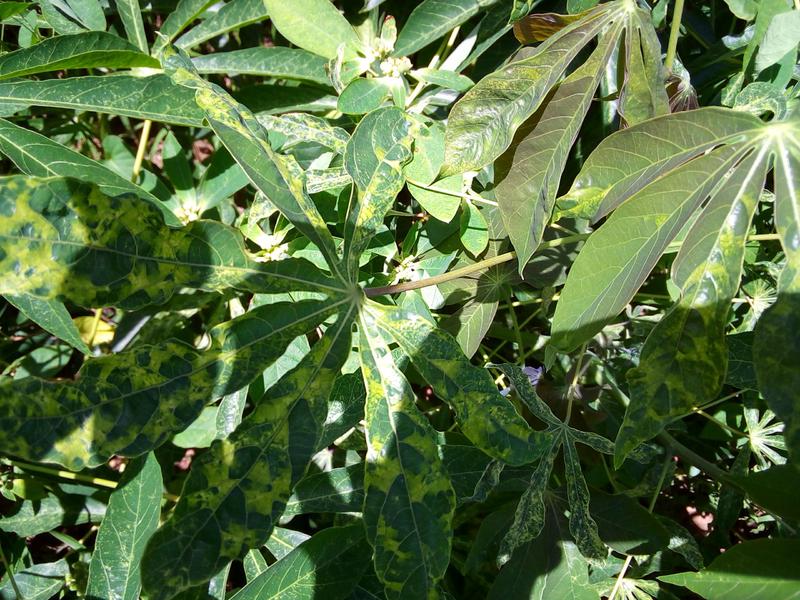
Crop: cassava
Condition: mosaic_disease